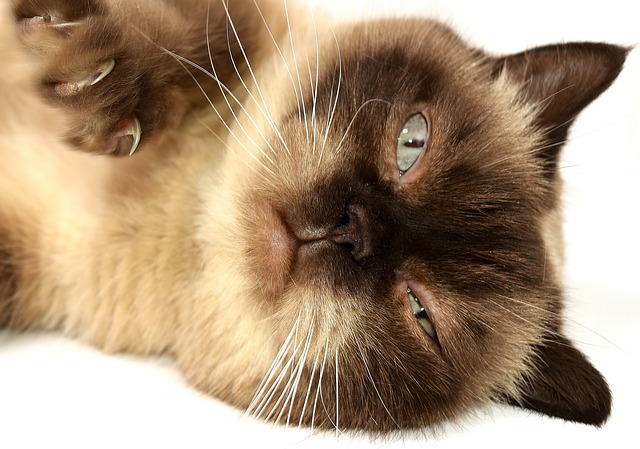
Label: cat